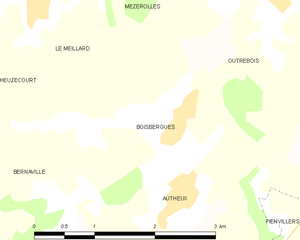
Carte des communes françaises Boisbergues
Boisbergues est une commune française située dans le département de la Somme en région Hauts-de-France.